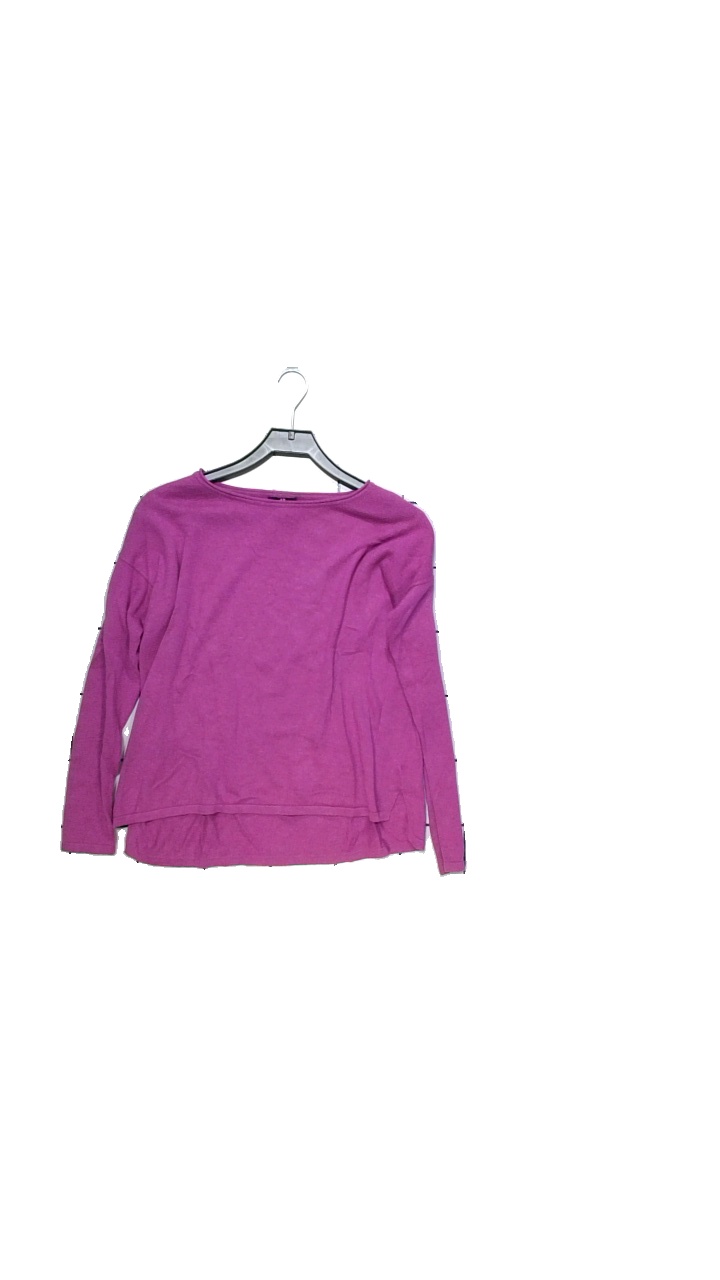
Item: Top (Ladies)
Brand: H&m
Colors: Purple
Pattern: Other
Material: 48% polyamide, 27% acrylic, 19% viscose, 6% alpaca
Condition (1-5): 4
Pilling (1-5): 3
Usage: Reuse
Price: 50-100